John the Baptist

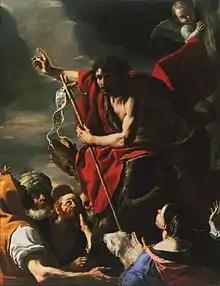
"St. John the Baptist Preaching", , by Mattia Preti

The Gospel of Matthew account begins with the same modified quotation from Isaiah,moving the Malachi and Exodus material to later in the text, where it is quoted by Jesus. The description of John is possibly taken directly from Mark ("clothing of camel's hair with a leather belt around his waist, and his food was locusts and wild honey"), along with the proclamation that one was coming who would baptize with the Holy Spirit "and fire". The book of Matthew next has Jesus coming to John to be baptized, but John objects because he is not worthy because Jesus is the one that brings the baptism in the Spirit.